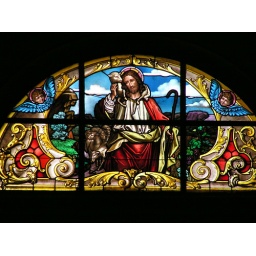
Glasfenster in der Stadtpfarrkirche St. Veit in Krems. Stained glass window in the church St. Veit in Krems.